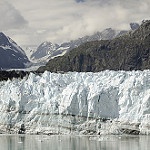
Scene: Outdoor